Ian Jones-Quartey

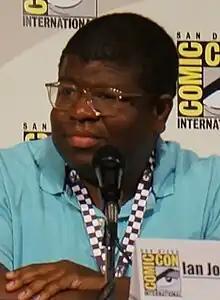
Jones-Quartey in 2013

Ian Jones-Quartey (born June 18, 1984) is an American animator, storyboard artist, writer, director, producer, and voice actor. He is the creator of the animated series "OK K.O.! Let's Be Heroes", based on his Cartoon Network pilot "Lakewood Plaza Turbo", which ran on the network from 2017 to 2019. He is also known for his webcomic "RPG World" and his work on "Steven Universe", "Adventure Time", and "Bravest Warriors". He is the grandson of Ghanaian artist Theodosia Okoh.